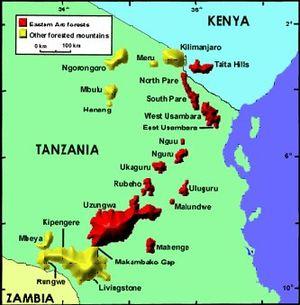
Les monts Mahenge sont un massif montagneux de Tanzanie, ils sont situés à 50 km au sud-est des monts Udzungwa et culminent à 1 040 m d'altitude.
Les monts Pare sont une chaîne montagneuse de Tanzanie, elle est située entre les monts Usambara et le Kilimandjaro. Elle est partagée entre monts Pare septentrionaux qui culminent à 2 113 m et monts Pare méridionaux à 2 463 m d'altitude.
Les monts Taita sont un massif montagneux du Kenya, ils sont situés à 50 km à l'est du Kilimandjaro, ils culminent à 2 209 m d'altitude.